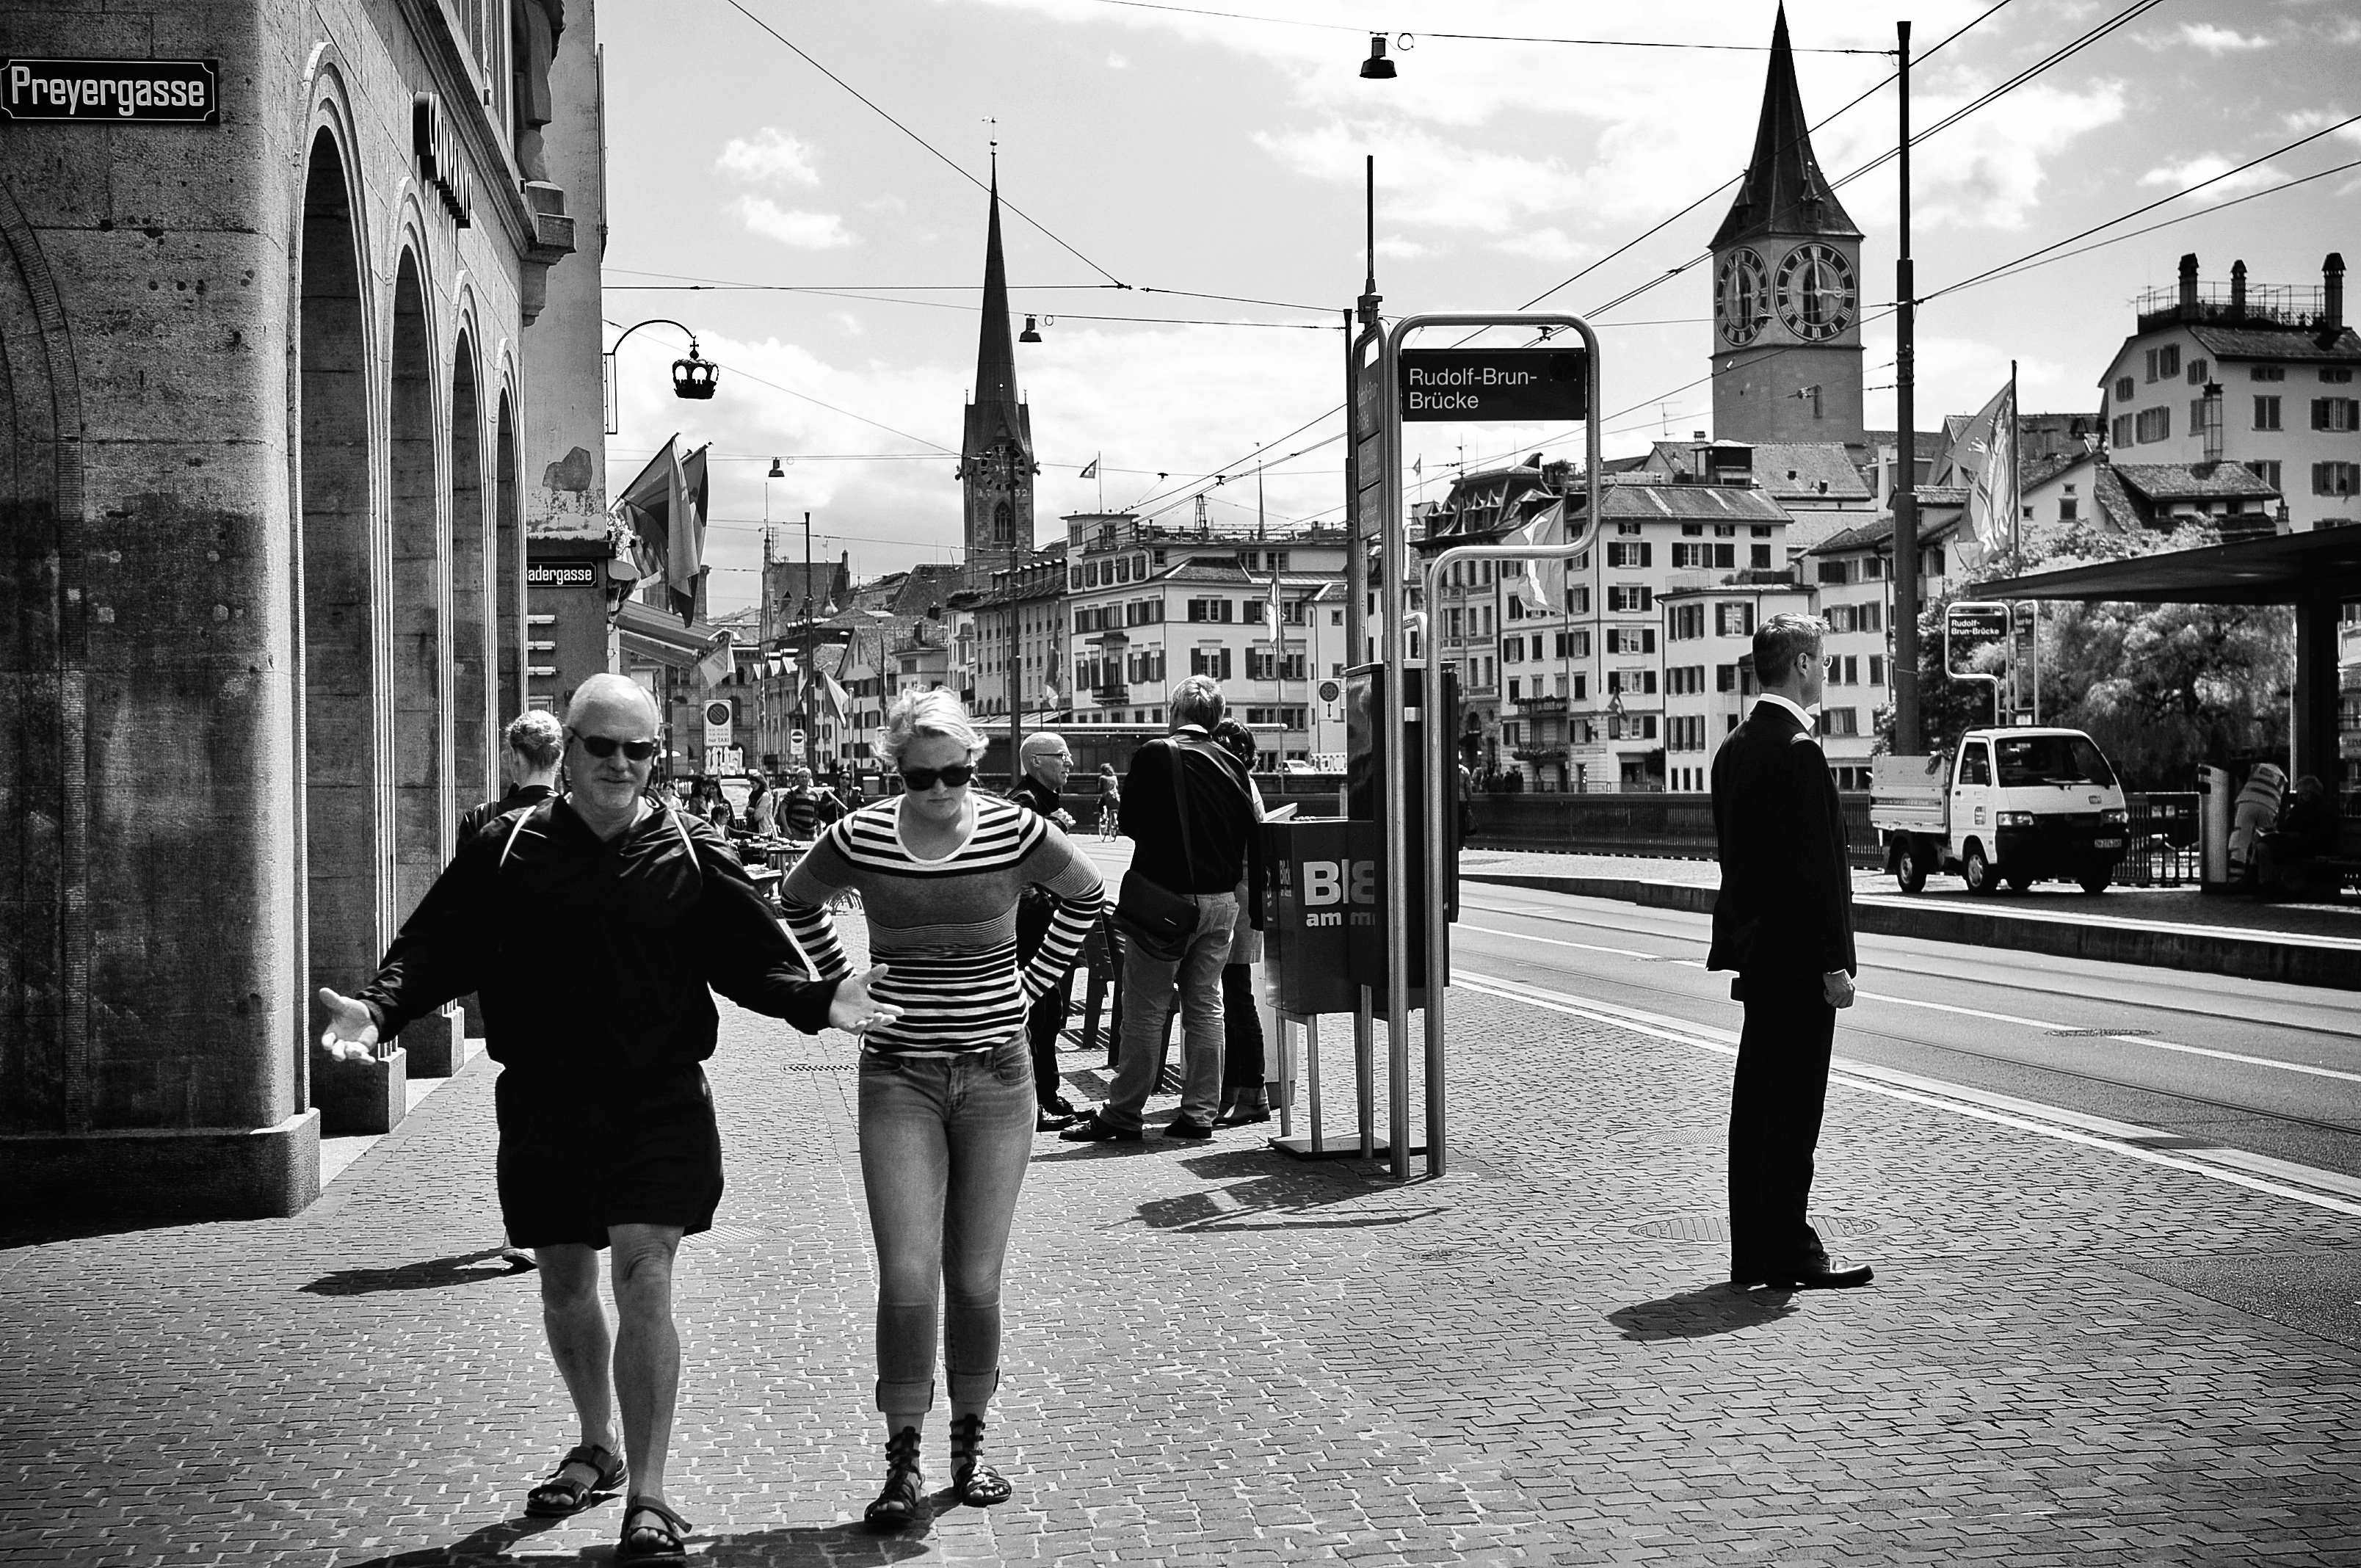
pedestrian, black and white, people, road, white, street, photography, city, urban, crowd, nikon, black, monochrome, streetphotography, flickr, bw, candid, infrastructure, swiss, photograph, snapshot, streetart, ch, schweiz, switzerland, schwarzweiss, zri, zurich, blancoynegro, snapseed, streetscene, passanten, streetpix, thomas8047, onthestreets, iamnikon, d300s, blackandwithe, streetphotographer, zrigrafien, streetartstreetlife, 175528, strassencene, stadtzrich, itsawunderfullife, urban area, monochrome photography, film noir, nonbuilding structure